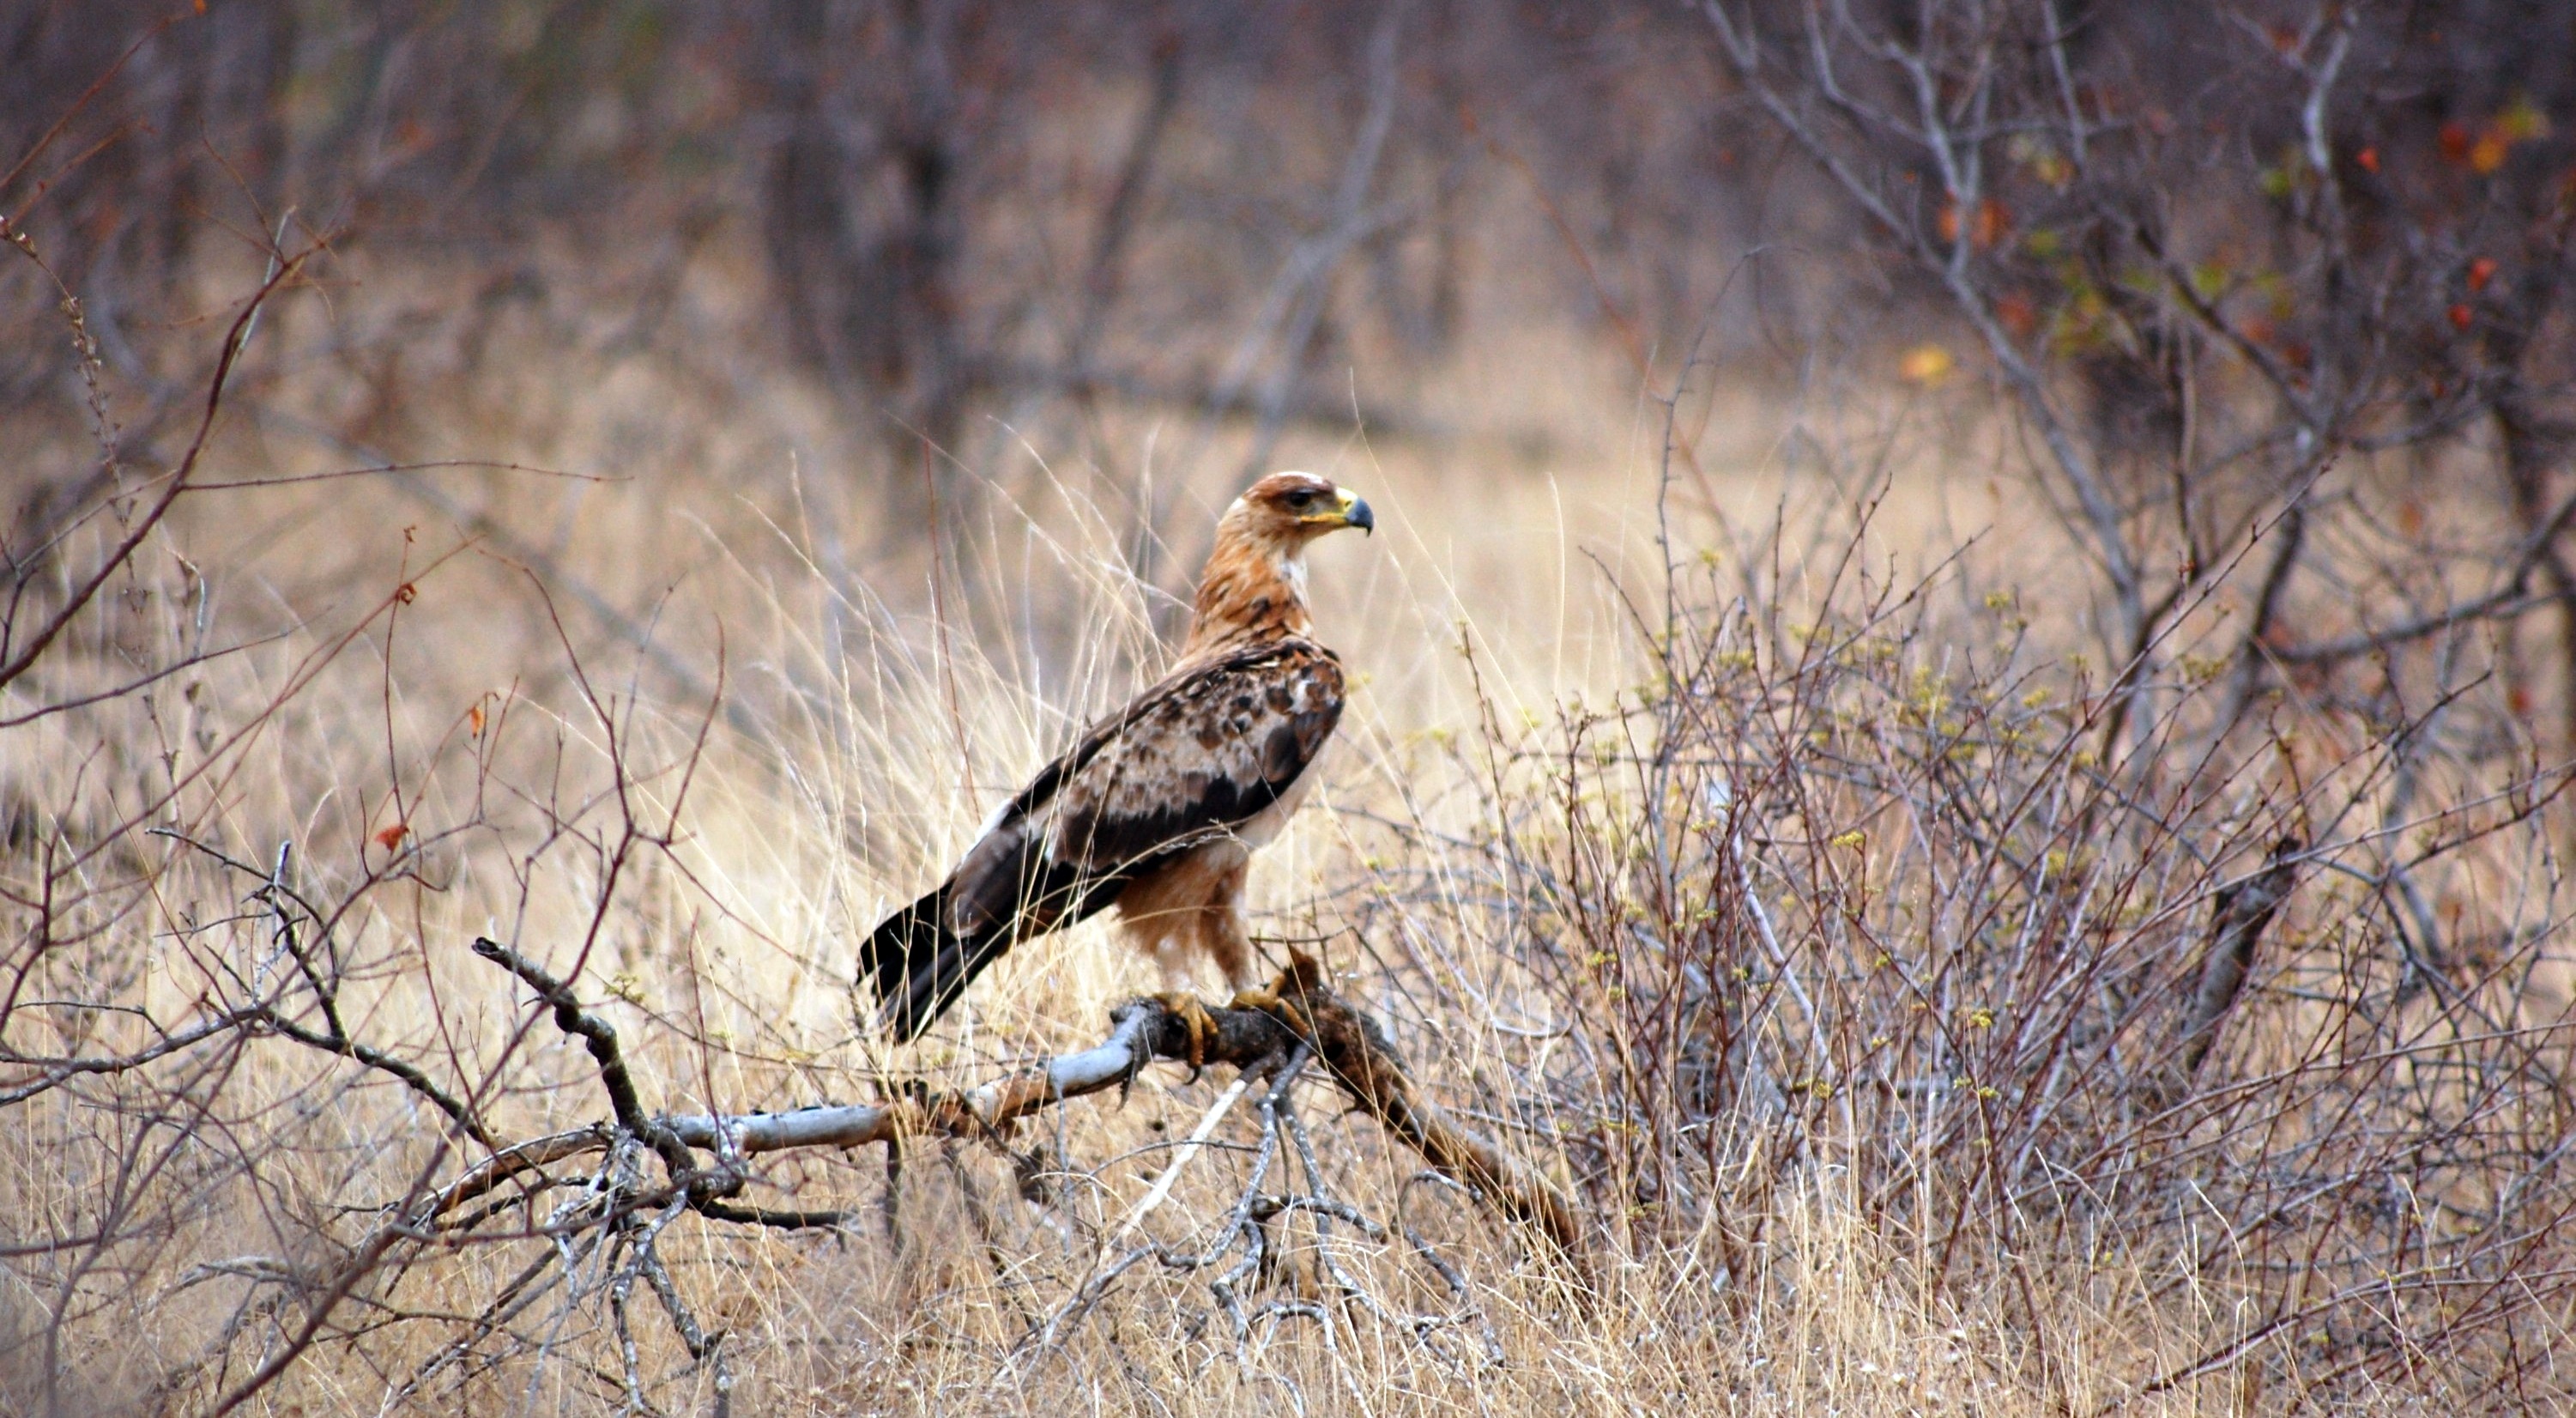
nature, outdoor, wilderness, bird, animal, fly, wildlife, wild, beak, africa, eagle, mammal, freedom, hawk, feather, avian, fauna, majestic, bird of prey, wings, vertebrate, creature